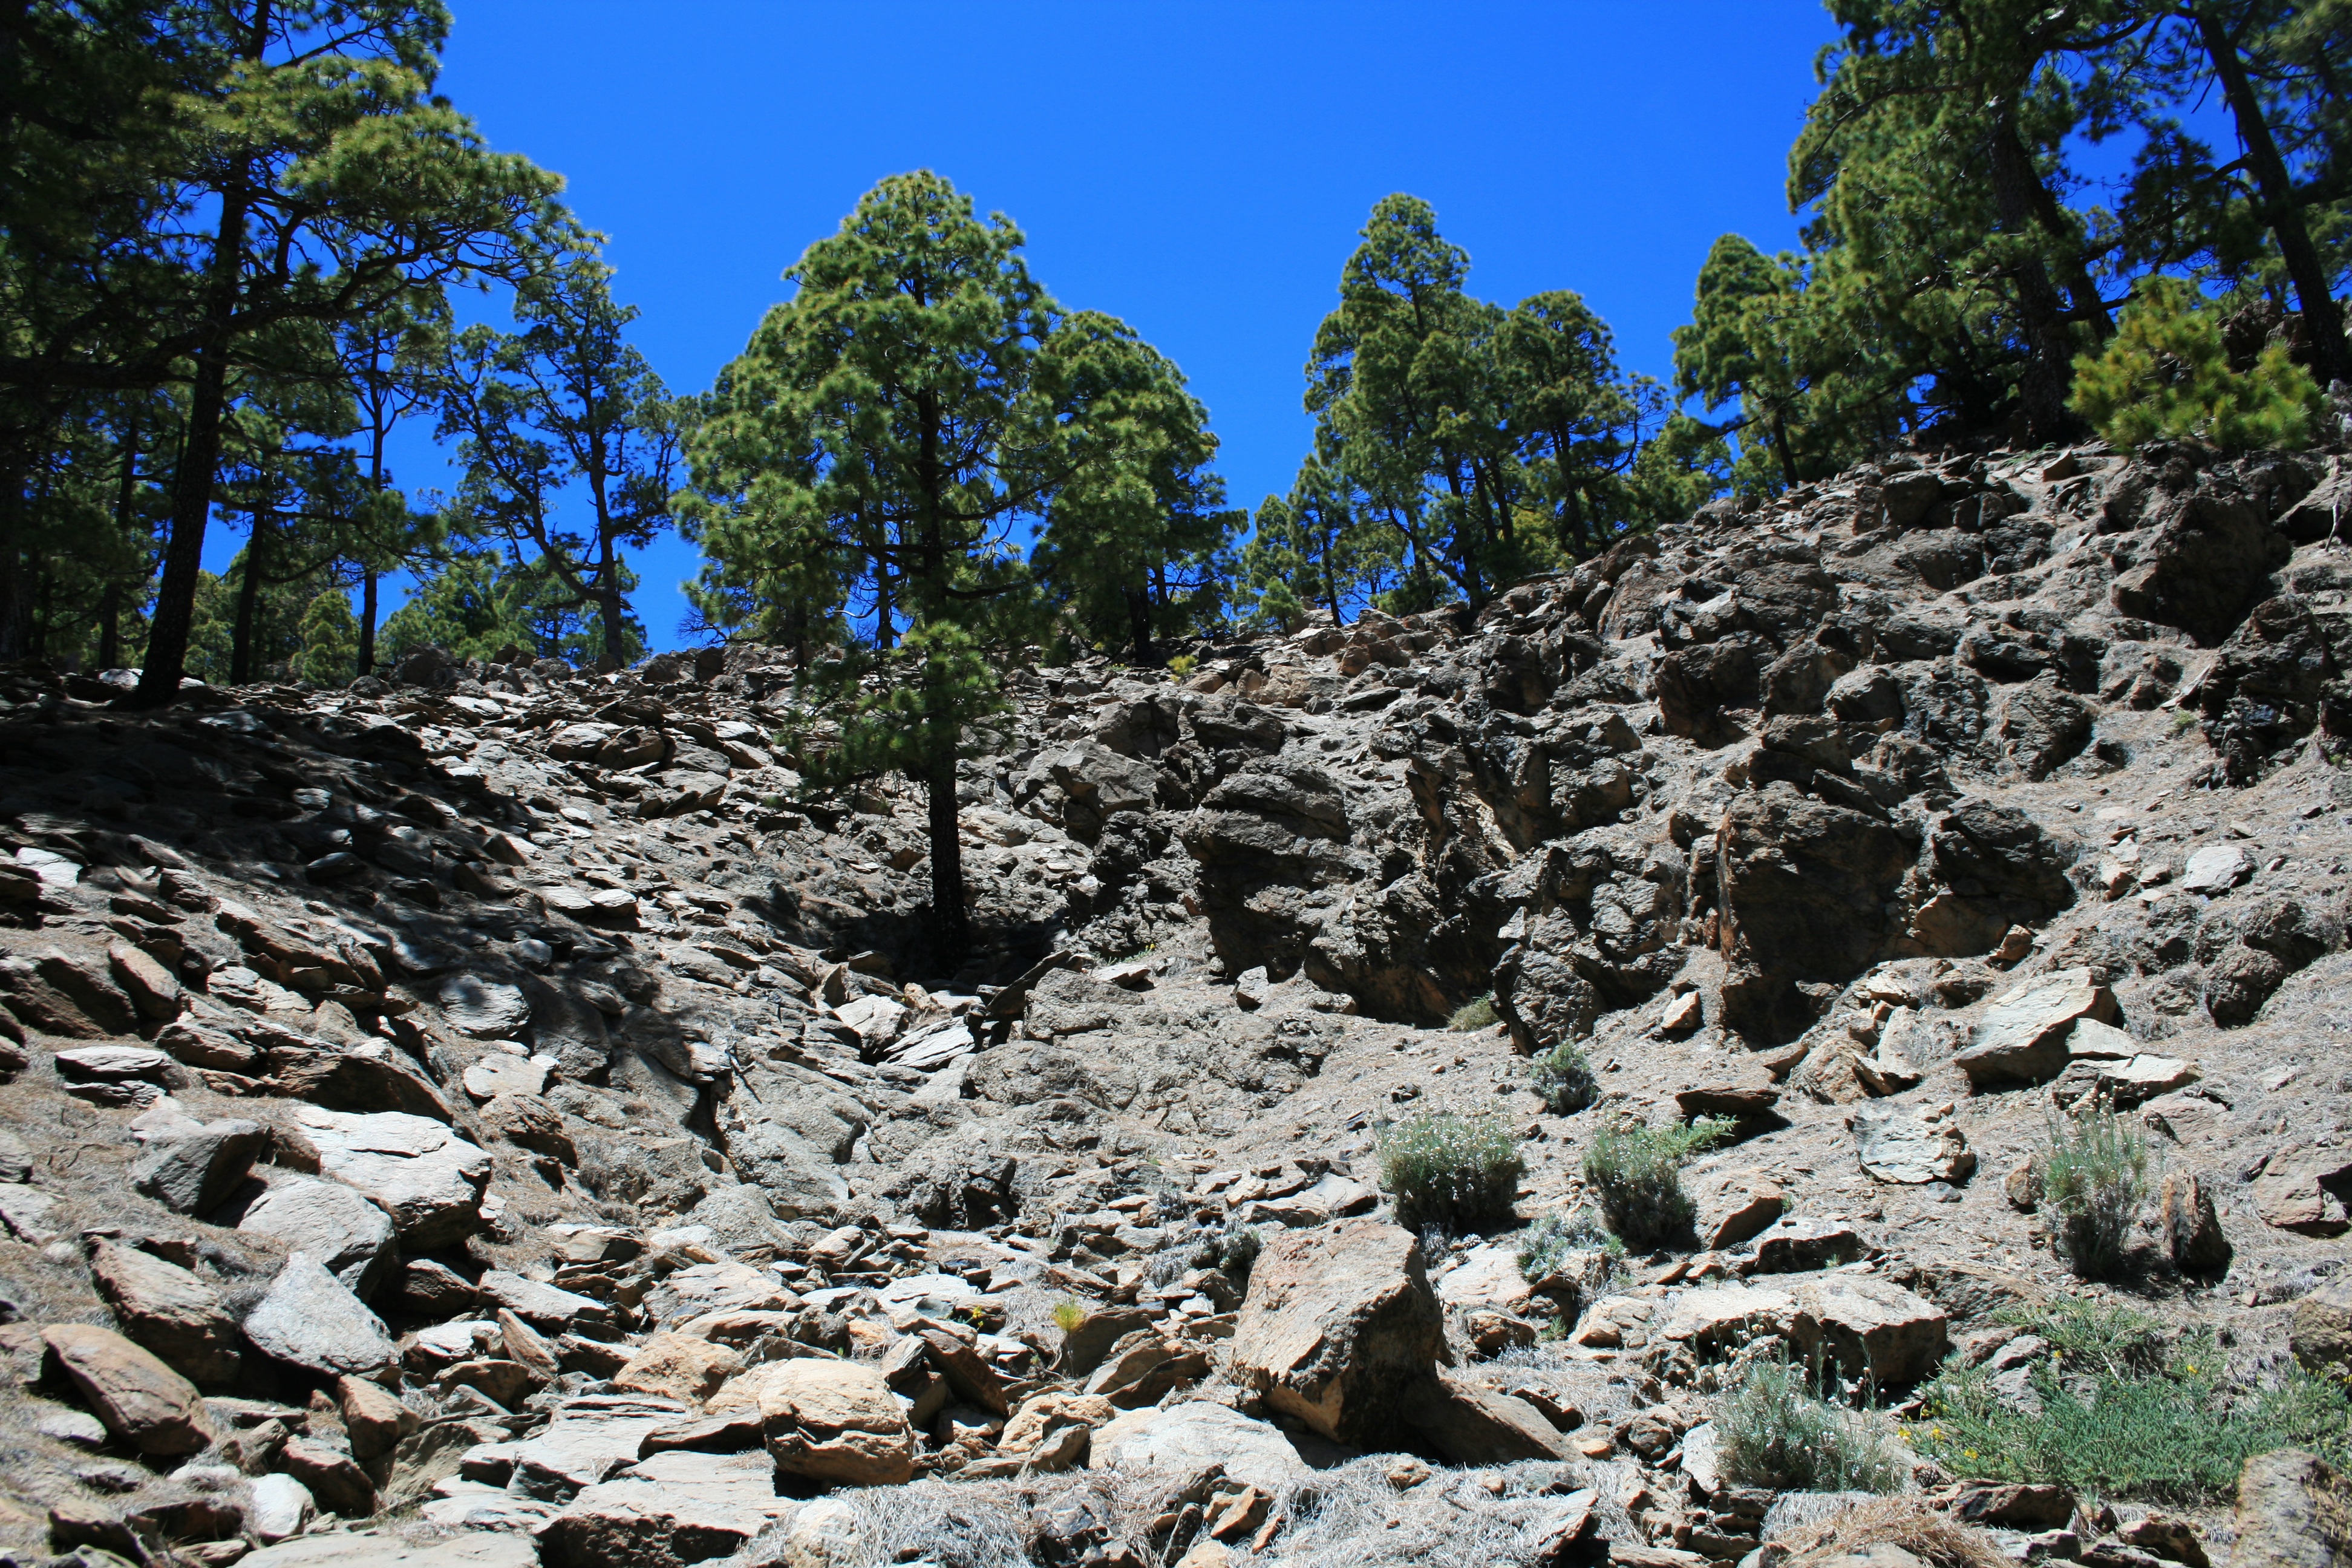
landscape, nature, rock, wilderness, walking, mountain, trail, valley, formation, terrain, ridge, spain, geology, ravine, outlook, plateau, tenerife, ecosystem, bedrock, canary islands, teide, landform, teide national park, lava field, natural environment, geological phenomenon